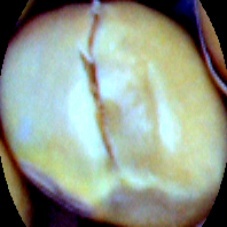
Label: Skin-damaged